Bertha Stoneman

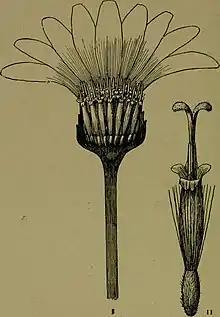
an illustration from Bertha Stoneman, "Plants and their ways in South Africa" (1915) (14773569171)

After graduate school, she accepted a position as head of the botany department at Huguenot College, a women's college in Wellington, South Africa. She started Huguenot's herbarium developed its plant collection, and taught courses in psychology and logic as well as botany. In 1923 she founded the South African Federation of University Women, and served as its first president. She became president of Huguenot University College in 1921, and retired from that position in 1933. Stoneman's textbook, "Plants and their Ways in South Africa" (1906), was a widely assigned text in South African schools, for several decades. Among her notable students were Olive Coates Palgrave and Ethel Doidge.